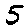
Label: 5